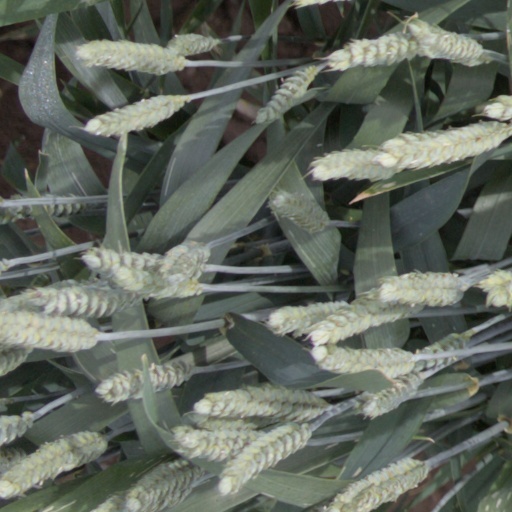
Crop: wheat